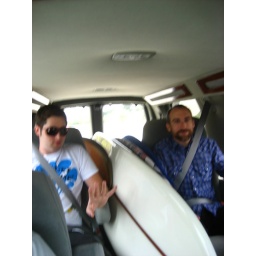
rolling in the green machine